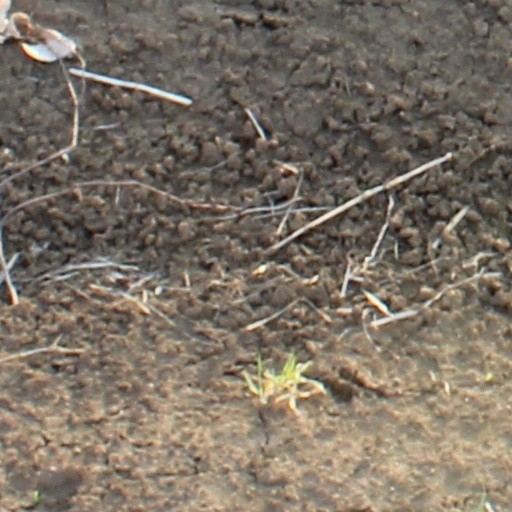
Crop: wheat